Stephen Twigg

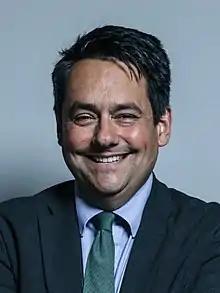
Official portrait, 2017

Stephen Daniel Twigg (born 25 December 1966) is a British Labour Co-op politician who has served as the 8th Secretary-General of the Commonwealth Parliamentary Association since August 2020. He served as Member of Parliament for Enfield Southgate from 1997 to 2005, and for Liverpool West Derby from 2010 to 2019.